Head (crater)

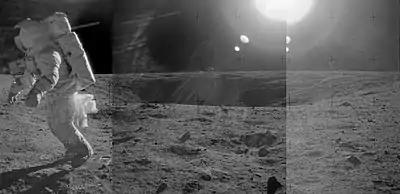
Head crater from the surface.

Lunar sample 12055, a pigeonite basalt, was collected on the north rim of Head crater. A fragment of sample 12055 is on display at the Cleveland Museum of Natural History.